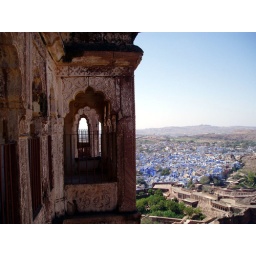
Blue houses used to signify the home of a brahmin until it became in vogue for everyone.